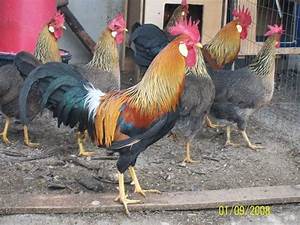
Label: chicken